Telangana

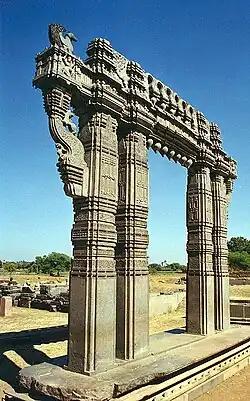
Kakatiya Kala Thoranam within the Warangal Fort

Rajiv Gandhi International Airport at Shamshabad is an international airport serving the city of Hyderabad. It is the largest airport in the state and one of the busiest airports in the country. The government has plans to upgrade Warangal Airport, Nizamabad Airport and Ramagundam Airport - it also plans to construct airports in Ramagundam and Kothagudem using the UDAN scheme.